William E. Dodd Jr.

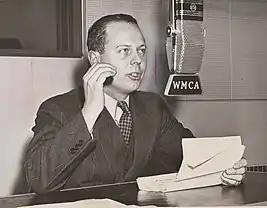
Dodd speaks on the radio during a debate on whether the United States should enter World War II, February 1941

William Edward Dodd Jr. (August 8, 1905 – October 18, 1952) was an American political activist who ran unsuccessfully for Congress during the 1930s. While working for the Federal Communications Commission in the administration of Franklin D. Roosevelt during the 1940s, he became the target of an early congressional crusade against alleged communist sympathizers and subversives. A 1943 amendment to an emergency war appropriations bill deprived Dodd and two other federal officials of their salary and positions. Three years later, the United States Supreme Court declared the law's provision to be an unconstitutional bill of attainder.